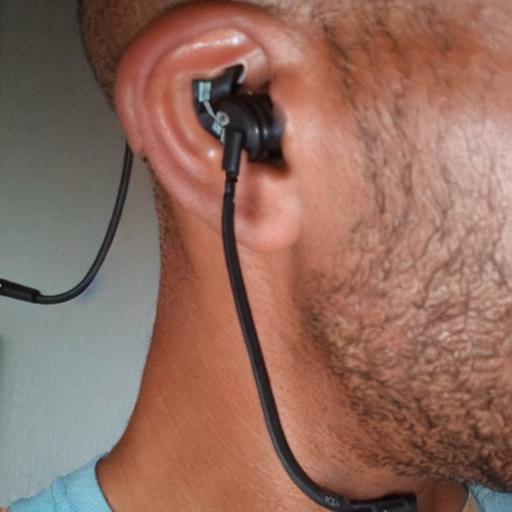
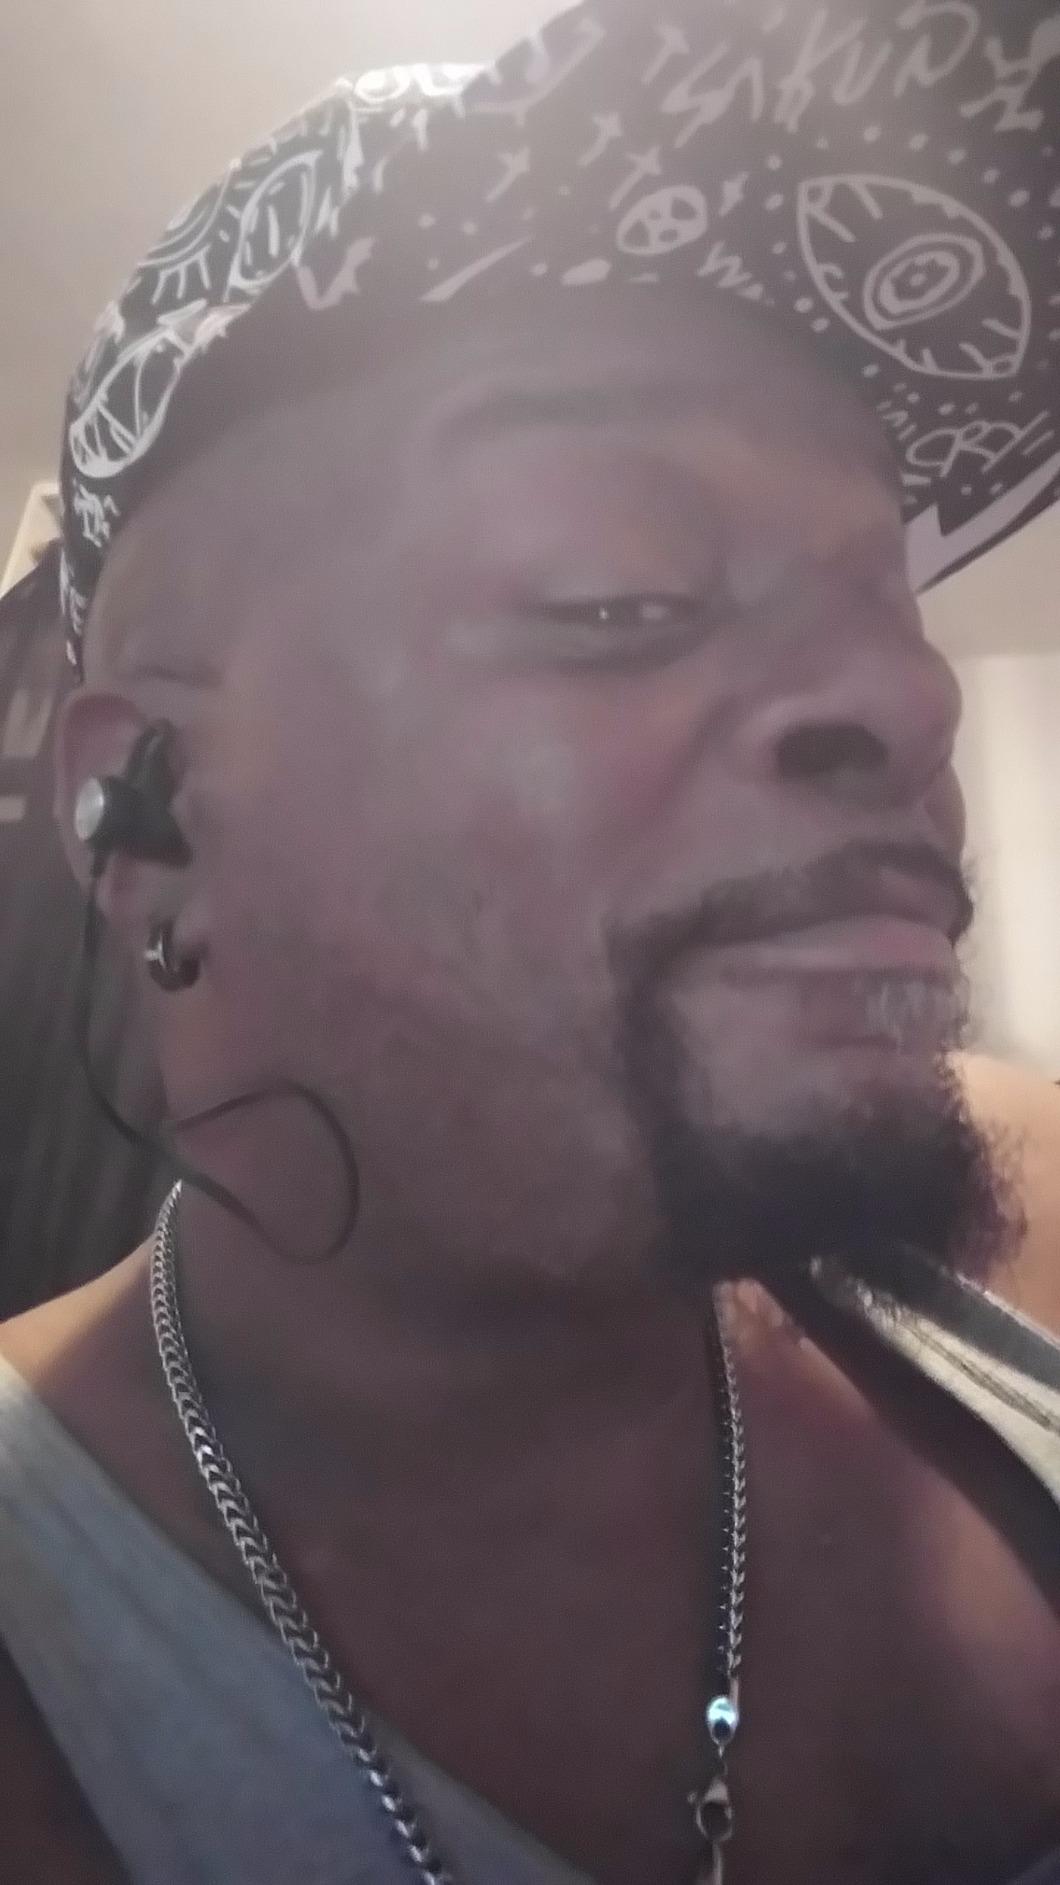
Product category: earbuds
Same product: no